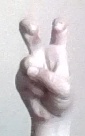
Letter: toot